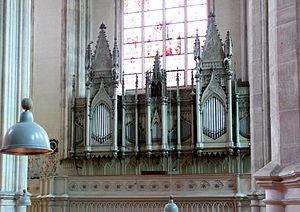
Franz Xaver Christoph est un facteur d'orgue autrichien. Il est considéré comme le dernier facteur d'orgue viennois d'importance du XVIIIᵉ siècle.